Kurmannapalem

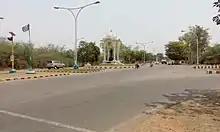
Ukkunagaram main road

Chennai-Kolkata Highway (NH 16) is the major roadway of the locality connecting the other parts of Vishakhapatnam to the neighborhood.